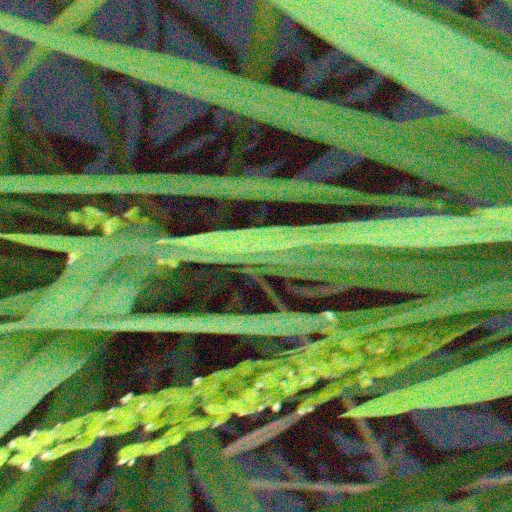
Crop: rice